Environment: real
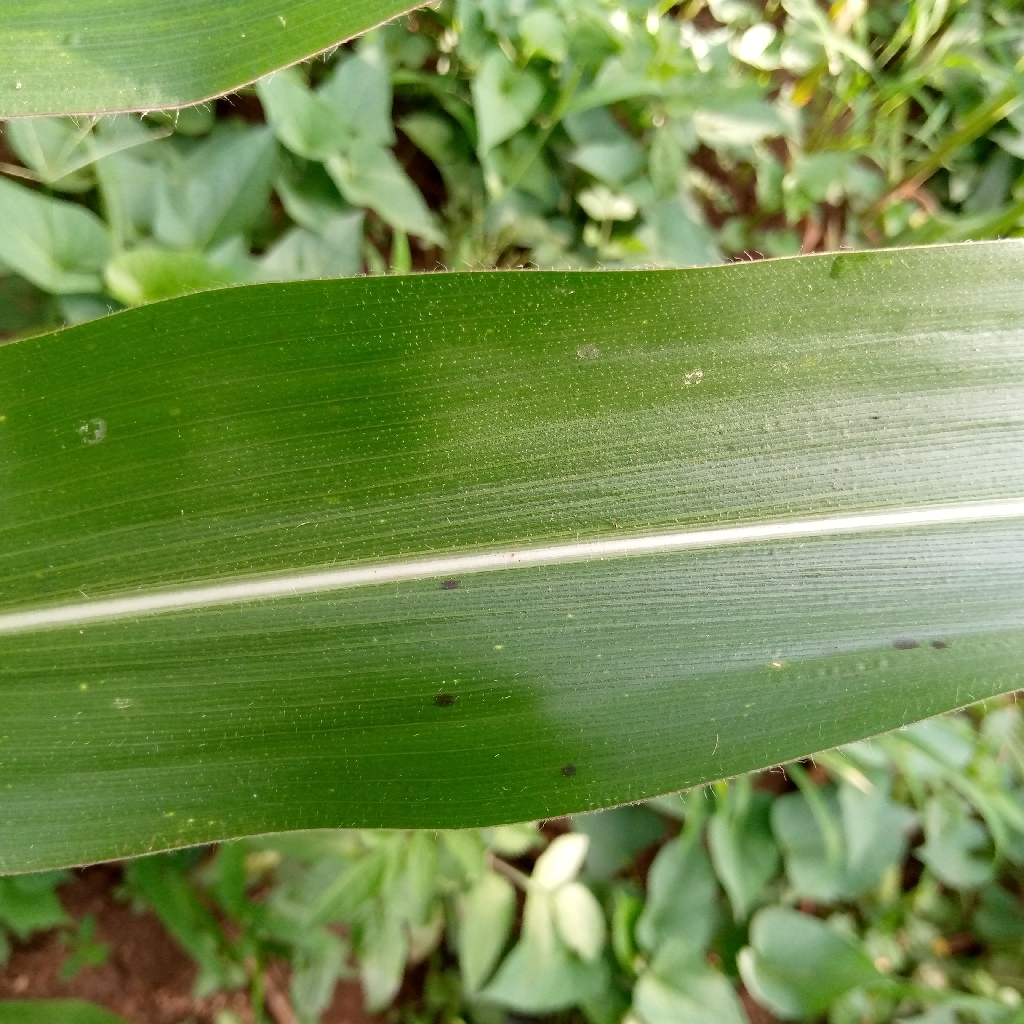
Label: healthy